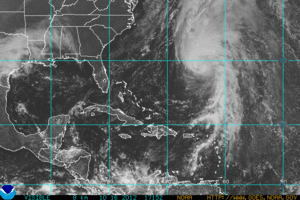
Photo satellite de l'ouragan Rafael de 2012 alors qu'il était de catégorie 1.